Hadfield railway station

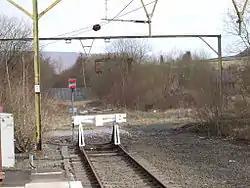
Looking east. Beyond the buffer stops lies the former Woodhead Line.

Hadfield railway station serves the Peak District town of Hadfield in Derbyshire, England. The station is one of the twin termini at the Derbyshire end of the Glossop Line, the other being Glossop. It was opened by the Sheffield, Ashton-under-Lyne and Manchester Railway in 1844.